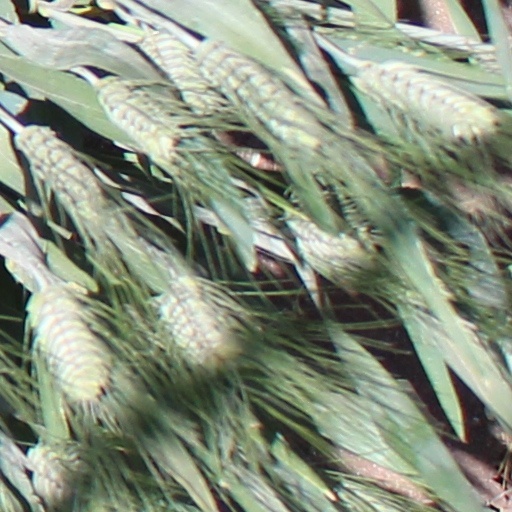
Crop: wheat